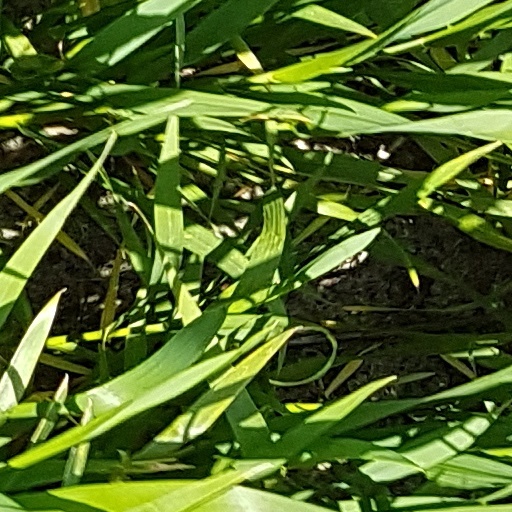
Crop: wheat